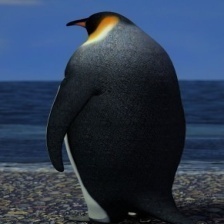
Species: EMPEROR PENGUIN
Scientific name: APTENODYTES FORSTERI
ImageNet parent category: king_penguin